Confusion Hill Bridges

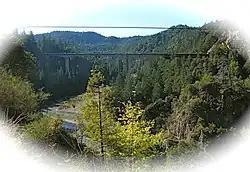
The south span of the bridge nearing completion, looking southwestwards from near Highway 101

The Confusion Hill Bridges (aka. Confusion Hill Realignment, Confusion Hill Bypass or South Fork Eel River Bridges) are a pair of high bridges carrying two lanes of U.S. Route 101 over the South Fork Eel River in Mendocino County in the U.S. state of California. The bridges were constructed to reroute approximately of the highway away from a massive landslide area on the south bank of the river. The north bridge was finished in July 2009 and the south bridge completed in September 2009; the whole bypass was officially opened to traffic in October of that year.